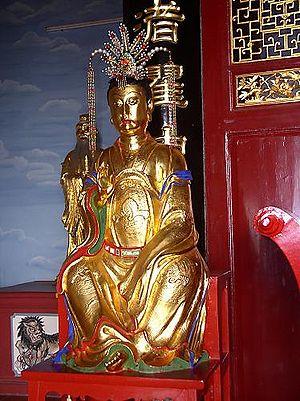
Chang’E chinois : 嫦娥 ; pinyin : cháng’é, Ch’ang-O ou Chang-Ngo, ancien nom Heng-E ou Heng-O, est un personnage de la mythologie chinoise, femme de l’archer Houyi. Séparée de son mari et du reste des humains, elle réside éternellement sur la Lune, dans un palais de jade nommé Vaste froidure (廣寒宮, guǎnghángōng), avec pour seuls compagnons Wugang, un apprenti immortel exilé, occupé à abattre un cannelier qui repousse sans cesse, et un lapin (ou lièvre) apothicaire dit « lapin de jade » (玉兔, yùtù), assisté selon certains d’un crapaud.